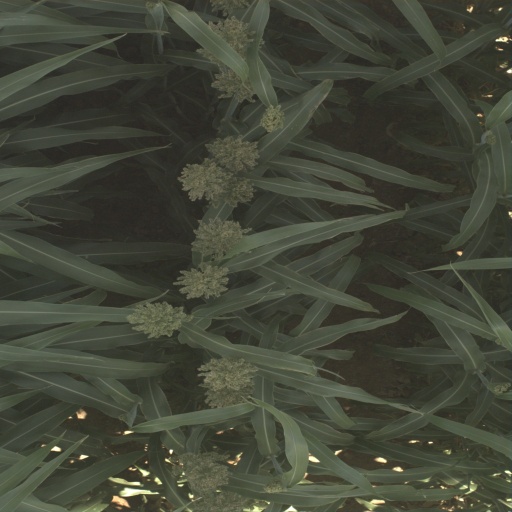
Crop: sorghum